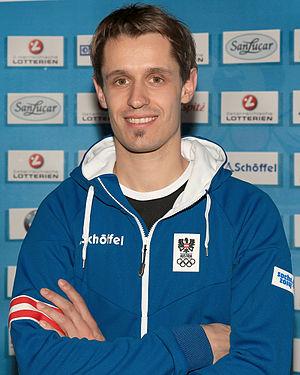
Cette page reprend les résultats des différentes compétitions de combiné nordique de l'année 2015.